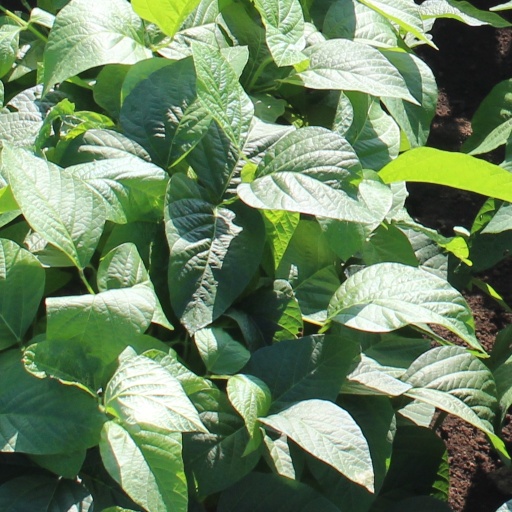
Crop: soybean